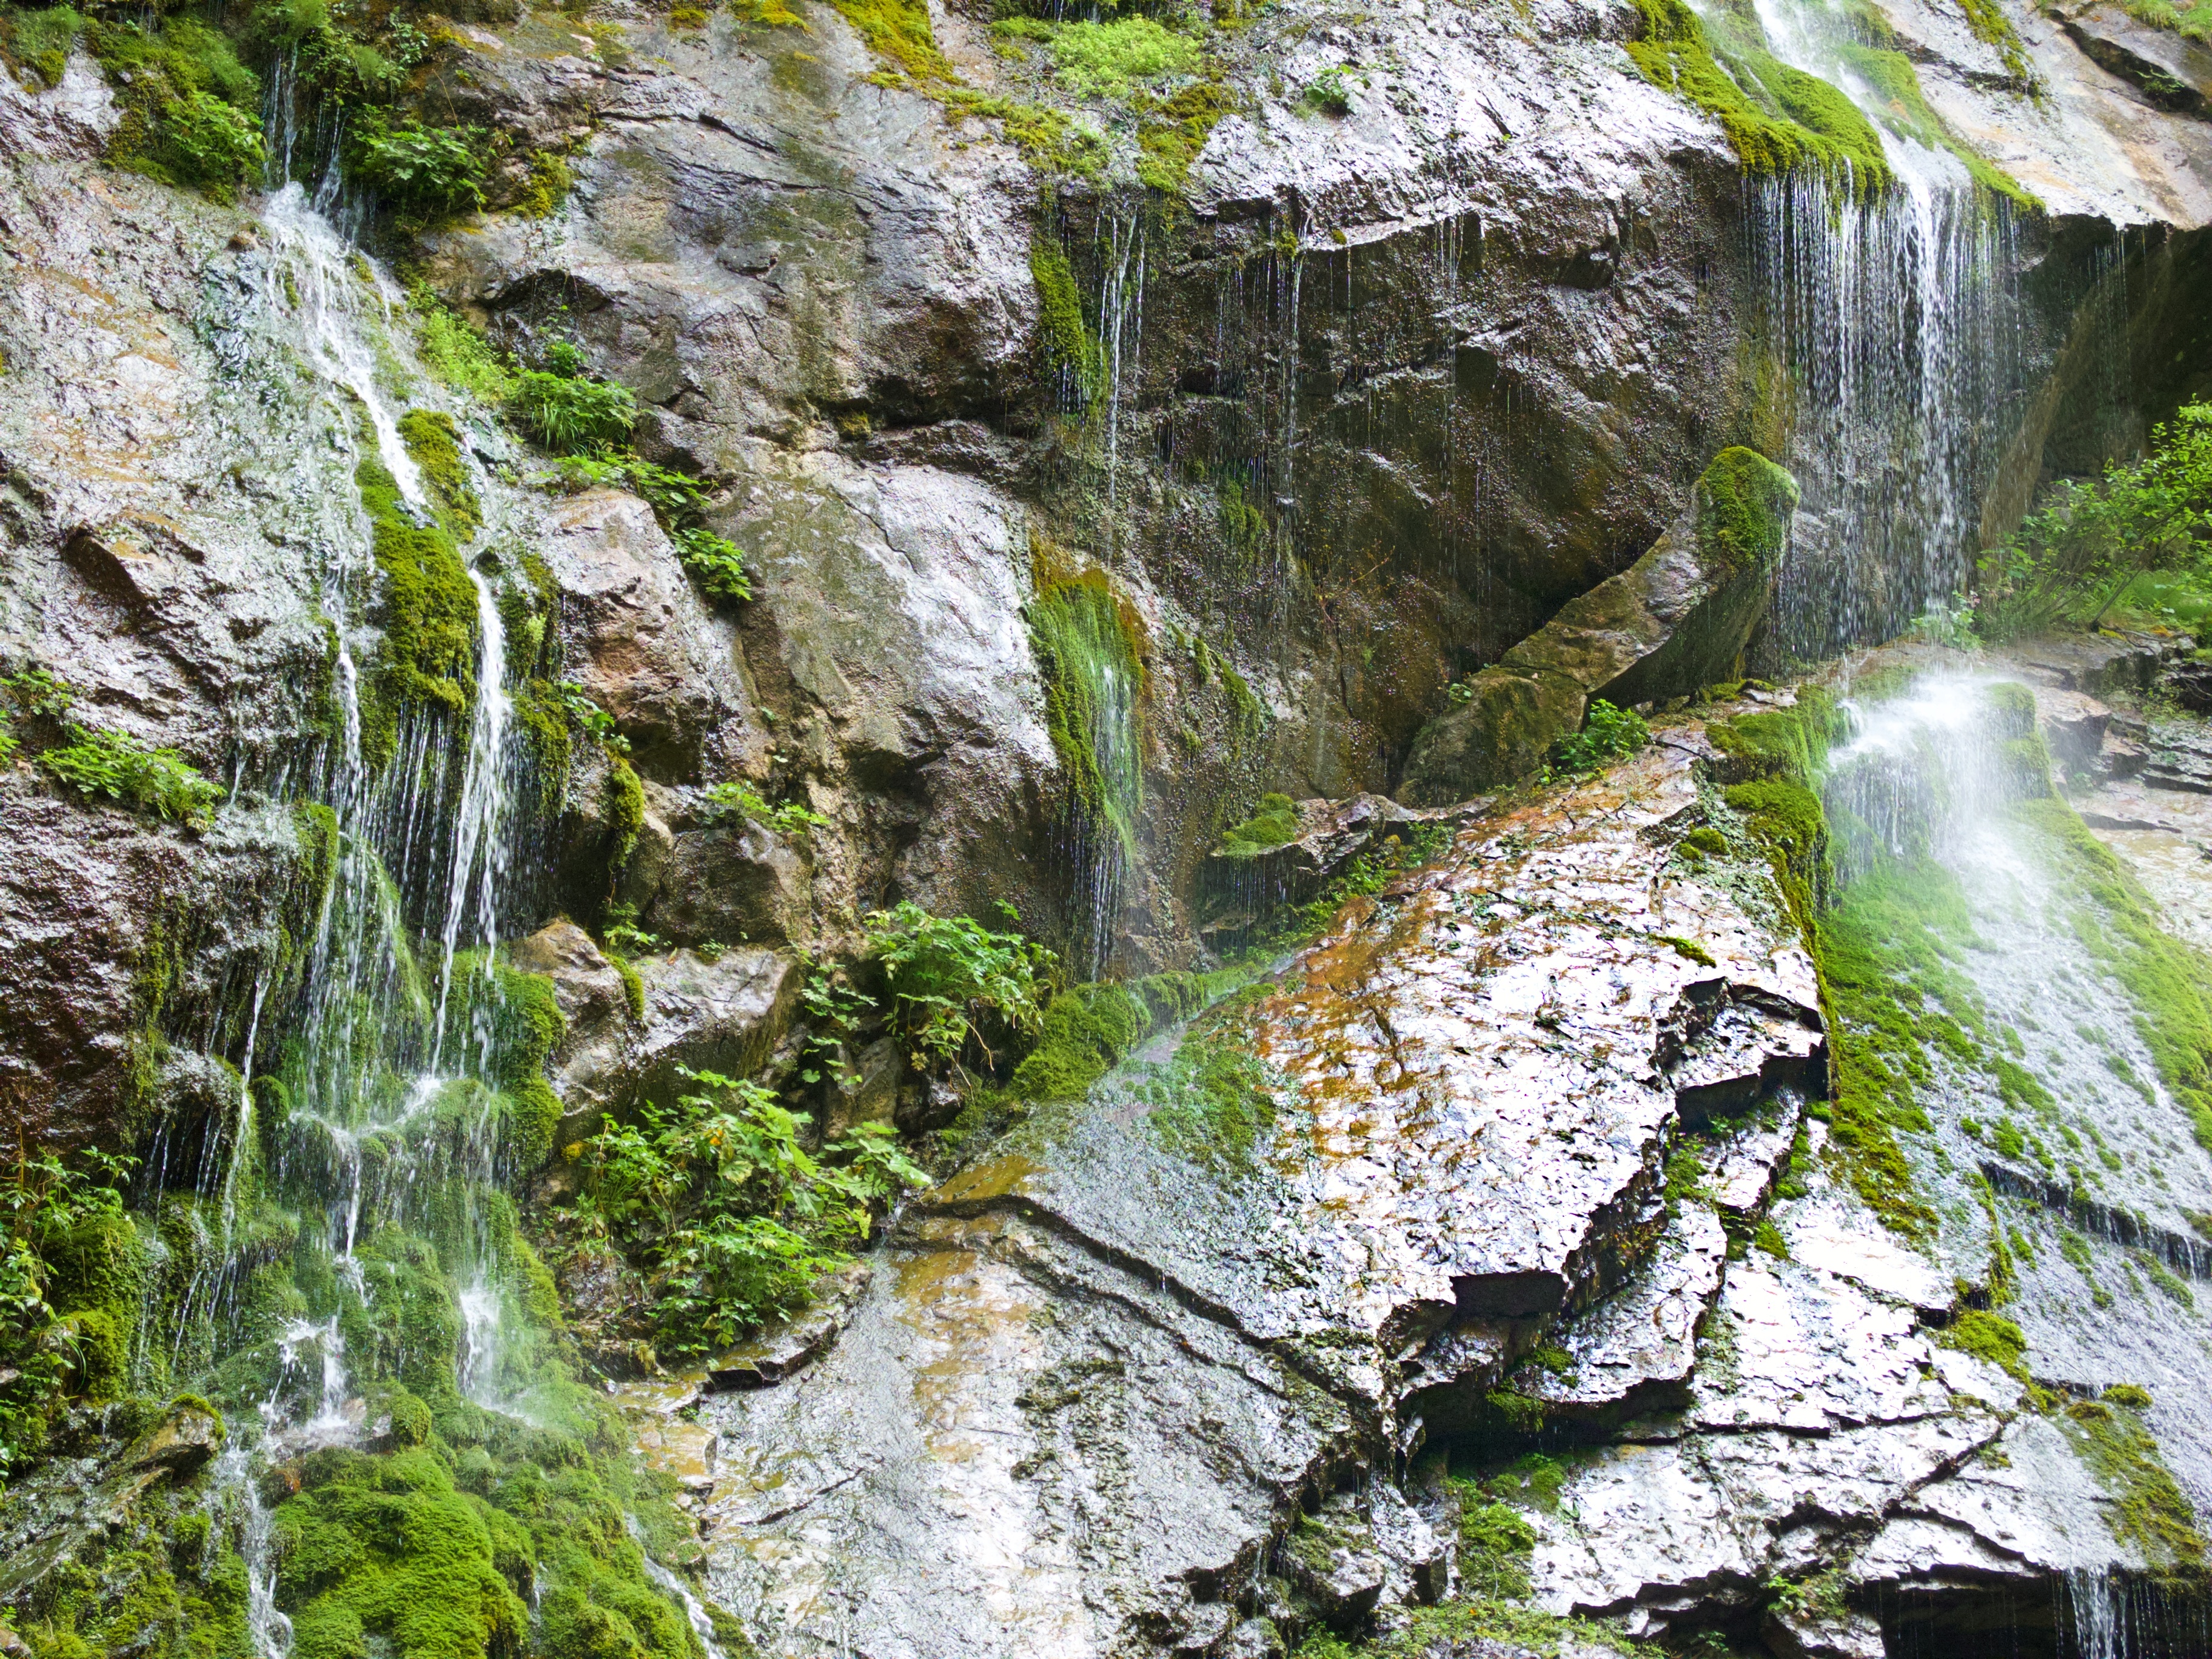
tree, water, nature, rock, waterfall, flower, adventure, valley, stream, terrain, body of water, ravine, wasserfall, white water, water feature, watercourse, clammy